Michael Lindsay Coulton Crawford

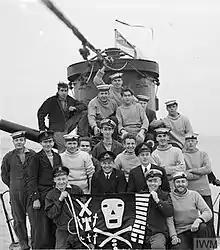
Crawford (centre), 1st lieutenant, Lieut. R. T. Sallis, and other members of the crew of "Unseen" display their Jolly Roger, 31 January 1944, Portsmouth

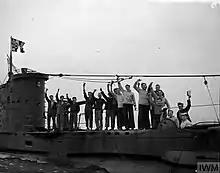

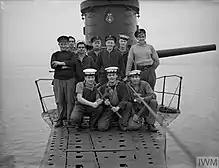
A group of stokers of "Unseen", 31 January 1944, Portsmouth

In late July and early August 1943 "Unseen" took part in further beach reconnaissance, this time off the east coast of Calabria.